Blocking (stage)

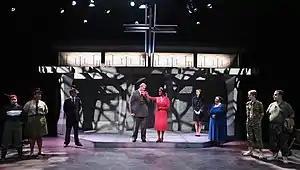
Actors positioned on stage in a production of "Macbeth"

In theatre, blocking is the precise arrangement of actors to facilitate the performance of a play, ballet, film or opera. Historically, the expectations of staging/blocking have changed substantially over time in Western theatre. Prior to the movements toward "realism" that occurred in the 19th century, most staging used a "tableau" approach, in which a stage picture was established whenever characters entered or left the stage, ensuring that leading performers were always shown to their best advantage. In more recent times, while nothing has changed about showing leading performers to their best advantage, there have been changing cultural expectations that have made blocking/staging more complicated.